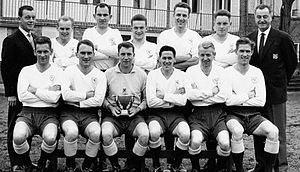
AGF Fodbold / Historie / De første år
I 1960 vandt AGF "The Double" med dette hold. Stående fra venstre: formand Søren Nielsen, Finn Overby, John Amdisen, John Jensen, Aage Rou Jensen, Peder Kjær-Andersen, træner Geza Toldi. siddende fra venstre: Erik Jensen, Erik Christensen, Henry From, Bjarke Gundlev, Jørgen Olesen og Hans Christian Nielsen.[5]
AGF er en fodboldklub med hjemmebane på Ceres Park i Aarhus. Klubben er en del af Aarhus Gymnastikforening af 1880 som blev stiftet i 1880. Fodbold kom dog først til i 1902. Fodboldklubben er en af de mest succesfulde danske klubber med 5 danske mesterskaber og 9 pokaltitler.